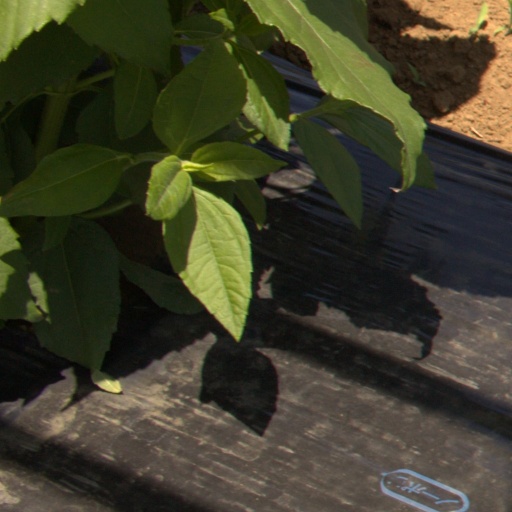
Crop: Jerusalem artichoke